West Hills, Los Angeles

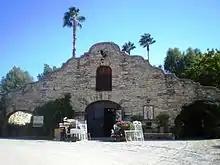
Canoga Mission Gallery

West Hills (formerly joined with Canoga Park) is located in the western San Fernando Valley in Los Angeles County and about 45 minutes (depending on traffic) from downtown Los Angeles. It is off of U.S. 101 (the Ventura Freeway) via the Valley Circle Boulevard/Mullholland Highway off-ramp.